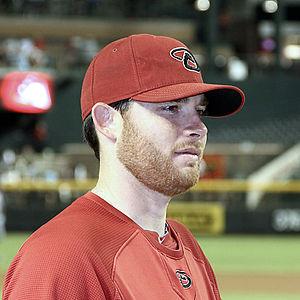
Ian Patrick Kennedy est un lanceur droitier des Royals de Kansas City de la Ligue majeure de baseball.
La saison 2012 des Diamondbacks de l'Arizona est la 15ᵉ saison en Ligue majeure de baseball pour cette franchise. Les Diamondbacks subissent 13 défaites de plus qu'en 2011 et complètent le calendrier régulier en troisième place de la division Ouest de la Ligue nationale avec 81 victoires et 81 défaites.